El Oro de Hidalgo

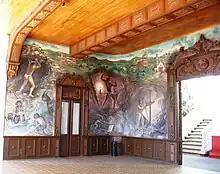
Mural "Genesis of the Miner by Manuel D´Rugama

It was gold that brought about the settlement and one of the town's early names was El Real de El Oro, which was a mining community under the jurisdiction of Ixtlahuaca. There are conflicting stories as to how the town was founded. One version states that it was founded by the Mondragón family, guided by a child who showed them where he grazed his flock. Here someone in the family noticed something shiny among the rocks, which turned out to be quartz containing gold, indicating the vein that would be named after the family.